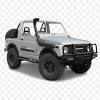
Vehicle type: Cars